List of amphibians of Guatemala

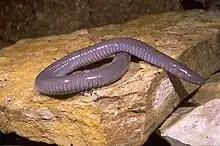
"Dermophis mexicanus"

Caeciliidae, or common caecilians, is a family of caecilians that are native to South and Central America, equatorial Africa and India. Like other caecilians, they superficially resemble worms or snakes. Although they are the most diverse of the caecilian families, the caeciliids do have a number of features in common that distinguish them from other caecilians. In particular, their skulls have relatively few bones, with those that are present being fused to form a solid ram to aid in burrowing through the soil. The mouth is recessed beneath the snout, and there is no tail. There are more than 100 caeciliids worldwide, 2 of which occur in Guatemala.